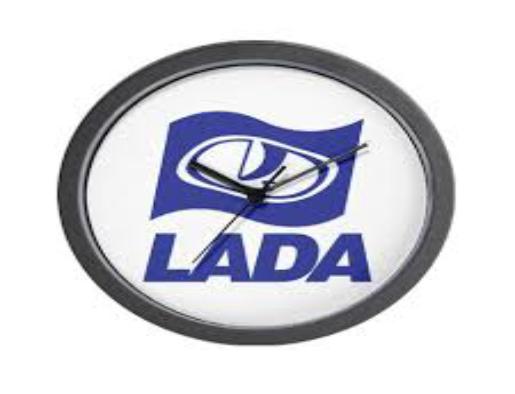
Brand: Lada
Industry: Transportation